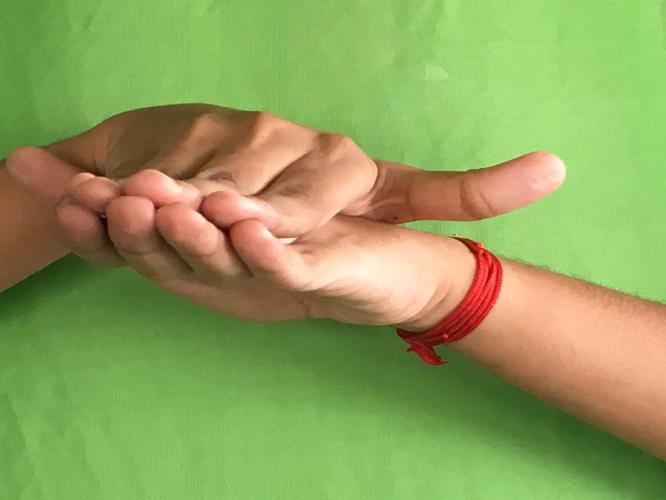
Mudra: Matsya
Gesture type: double_hand